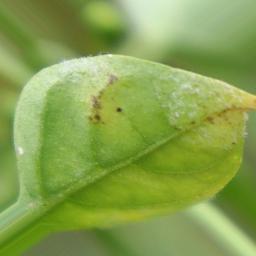
Label: powdery mildew